Clap Your Hands Say Yeah

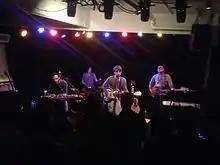
Clap Your Hands Say Yeah performing in 2014

Clap Your Hands Say Yeah is an indie rock band active since the early 2000s in and out of Philadelphia. The band was founded as a collaboration between singer-songwriter Alec Ounsworth, Sean Greenhalgh, Robbie Guertin, Lee Sargent, and Tyler Sargent. Ounsworth now performs under the name, as a solo artist. The band initially gained attention through the early online music blogosphere particularly on MP3 blogs, leading them to be regarded as a defining band of the blog rock era.